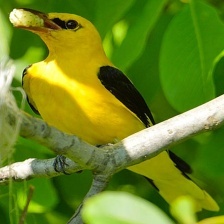
Species: EURASIAN GOLDEN ORIOLE
Scientific name: ORIOLUS ORIOLUS